Belmeken–Sestrimo–Chaira Hydropower Cascade

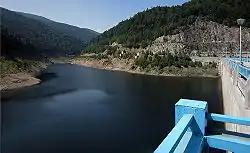
Chaira Reservoir

The second level of gathering derivations is situated at an altitude of 1,200 m and encompasses a total territory of 238 km. Part of the accumulated water is pumped upstream to the Belmeken Reservoir and the rest is utilized at the power stations downstream. There are three derivations — the "Maritsa 1200" derivation that catches water from the Maritsa drainage, the "Chairska" derivation that gathers water from the Chairska reka; and the "Yadenitsa" derivation that gathers water from the river Yadenitsa, a right tributary of the Maritsa.